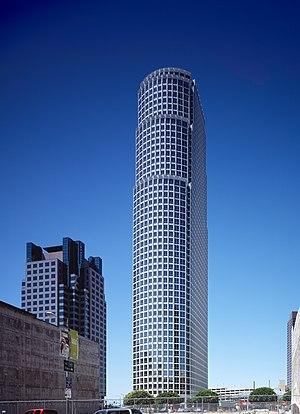
Cette liste des plus hauts immeubles de Los Angeles recense en fonction de leur hauteur les gratte-ciel situés dans la ville américaine de Los Angeles, en Californie. Le plus haut bâtiment de la ville est la U.S. Bank Tower, inaugurée en 1989 ; elle compte 73 étages surplombe de 310 mètres de haut Downtown Los Angeles. C'est également le plus haut édifice de Californie, et le dixième plus haut bâtiment du pays. Le deuxième gratte-ciel de Los Angeles et de Californie est l'Aon Center, de 262 mètres de haut. Huit des dix plus hauts édifices de Californie sont situés à Los Angeles.
La 777 Tower est un gratte-ciel de Los Angeles, construit en 1991, il mesure 221 mètres pour 53 étages.